John Feikens

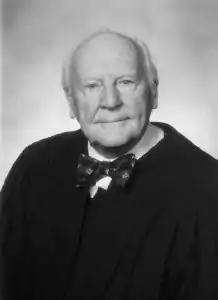

John Feikens (December 3, 1917 – May 15, 2011) was a United States district judge of the United States District Court for the Eastern District of Michigan.